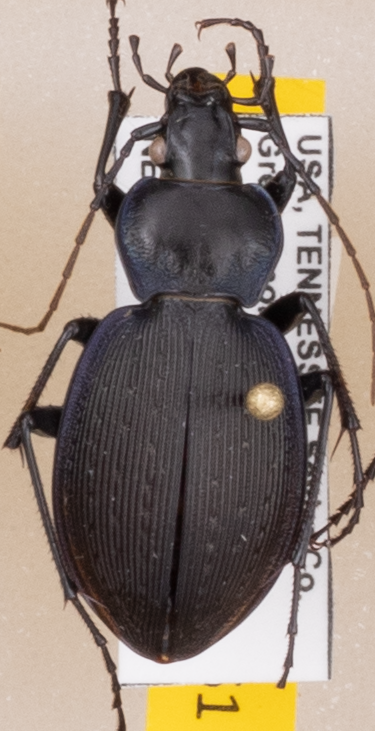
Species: Carabus goryi
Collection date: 2021-07-20
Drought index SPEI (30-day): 0.382
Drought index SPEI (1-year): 1.25
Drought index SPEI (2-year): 1.962